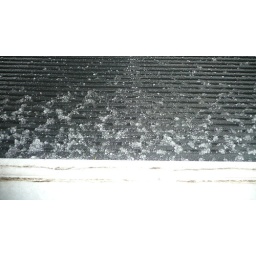
on our front door mat. i couldn't take picture while it was hailing because it was all blowing in the house